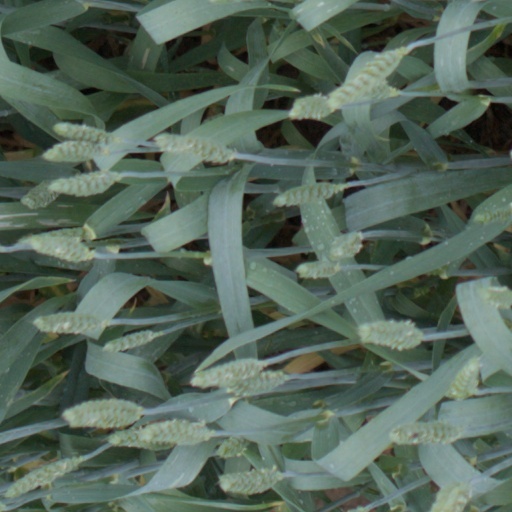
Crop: wheat